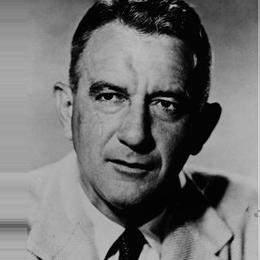
Age: 49